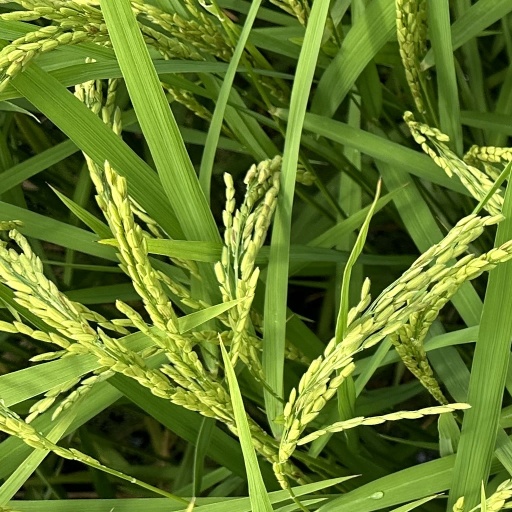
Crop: rice